Water slide

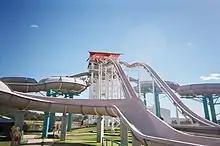
A collection of water slides at Wet'n'Wild Gold Coast on the Gold Coast, Australia. The outer two are traditional inline tube slides while the centre three are body speed slides.

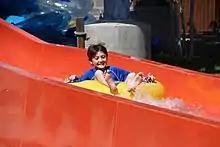
Boy riding a water tube slide at The Colony Park in The Colony, Texas

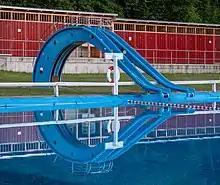
Simple body slides, into a large swimming pool

A water slide (also referred to as a flume, water chute, or hydroslide) is a type of slide designed for warm-weather or indoor recreational use at swimming pools or water parks. Water slides differ in their riding method and therefore size. Some slides require riders to sit directly on the slide, or on a raft or tube designed to be used with the slide.